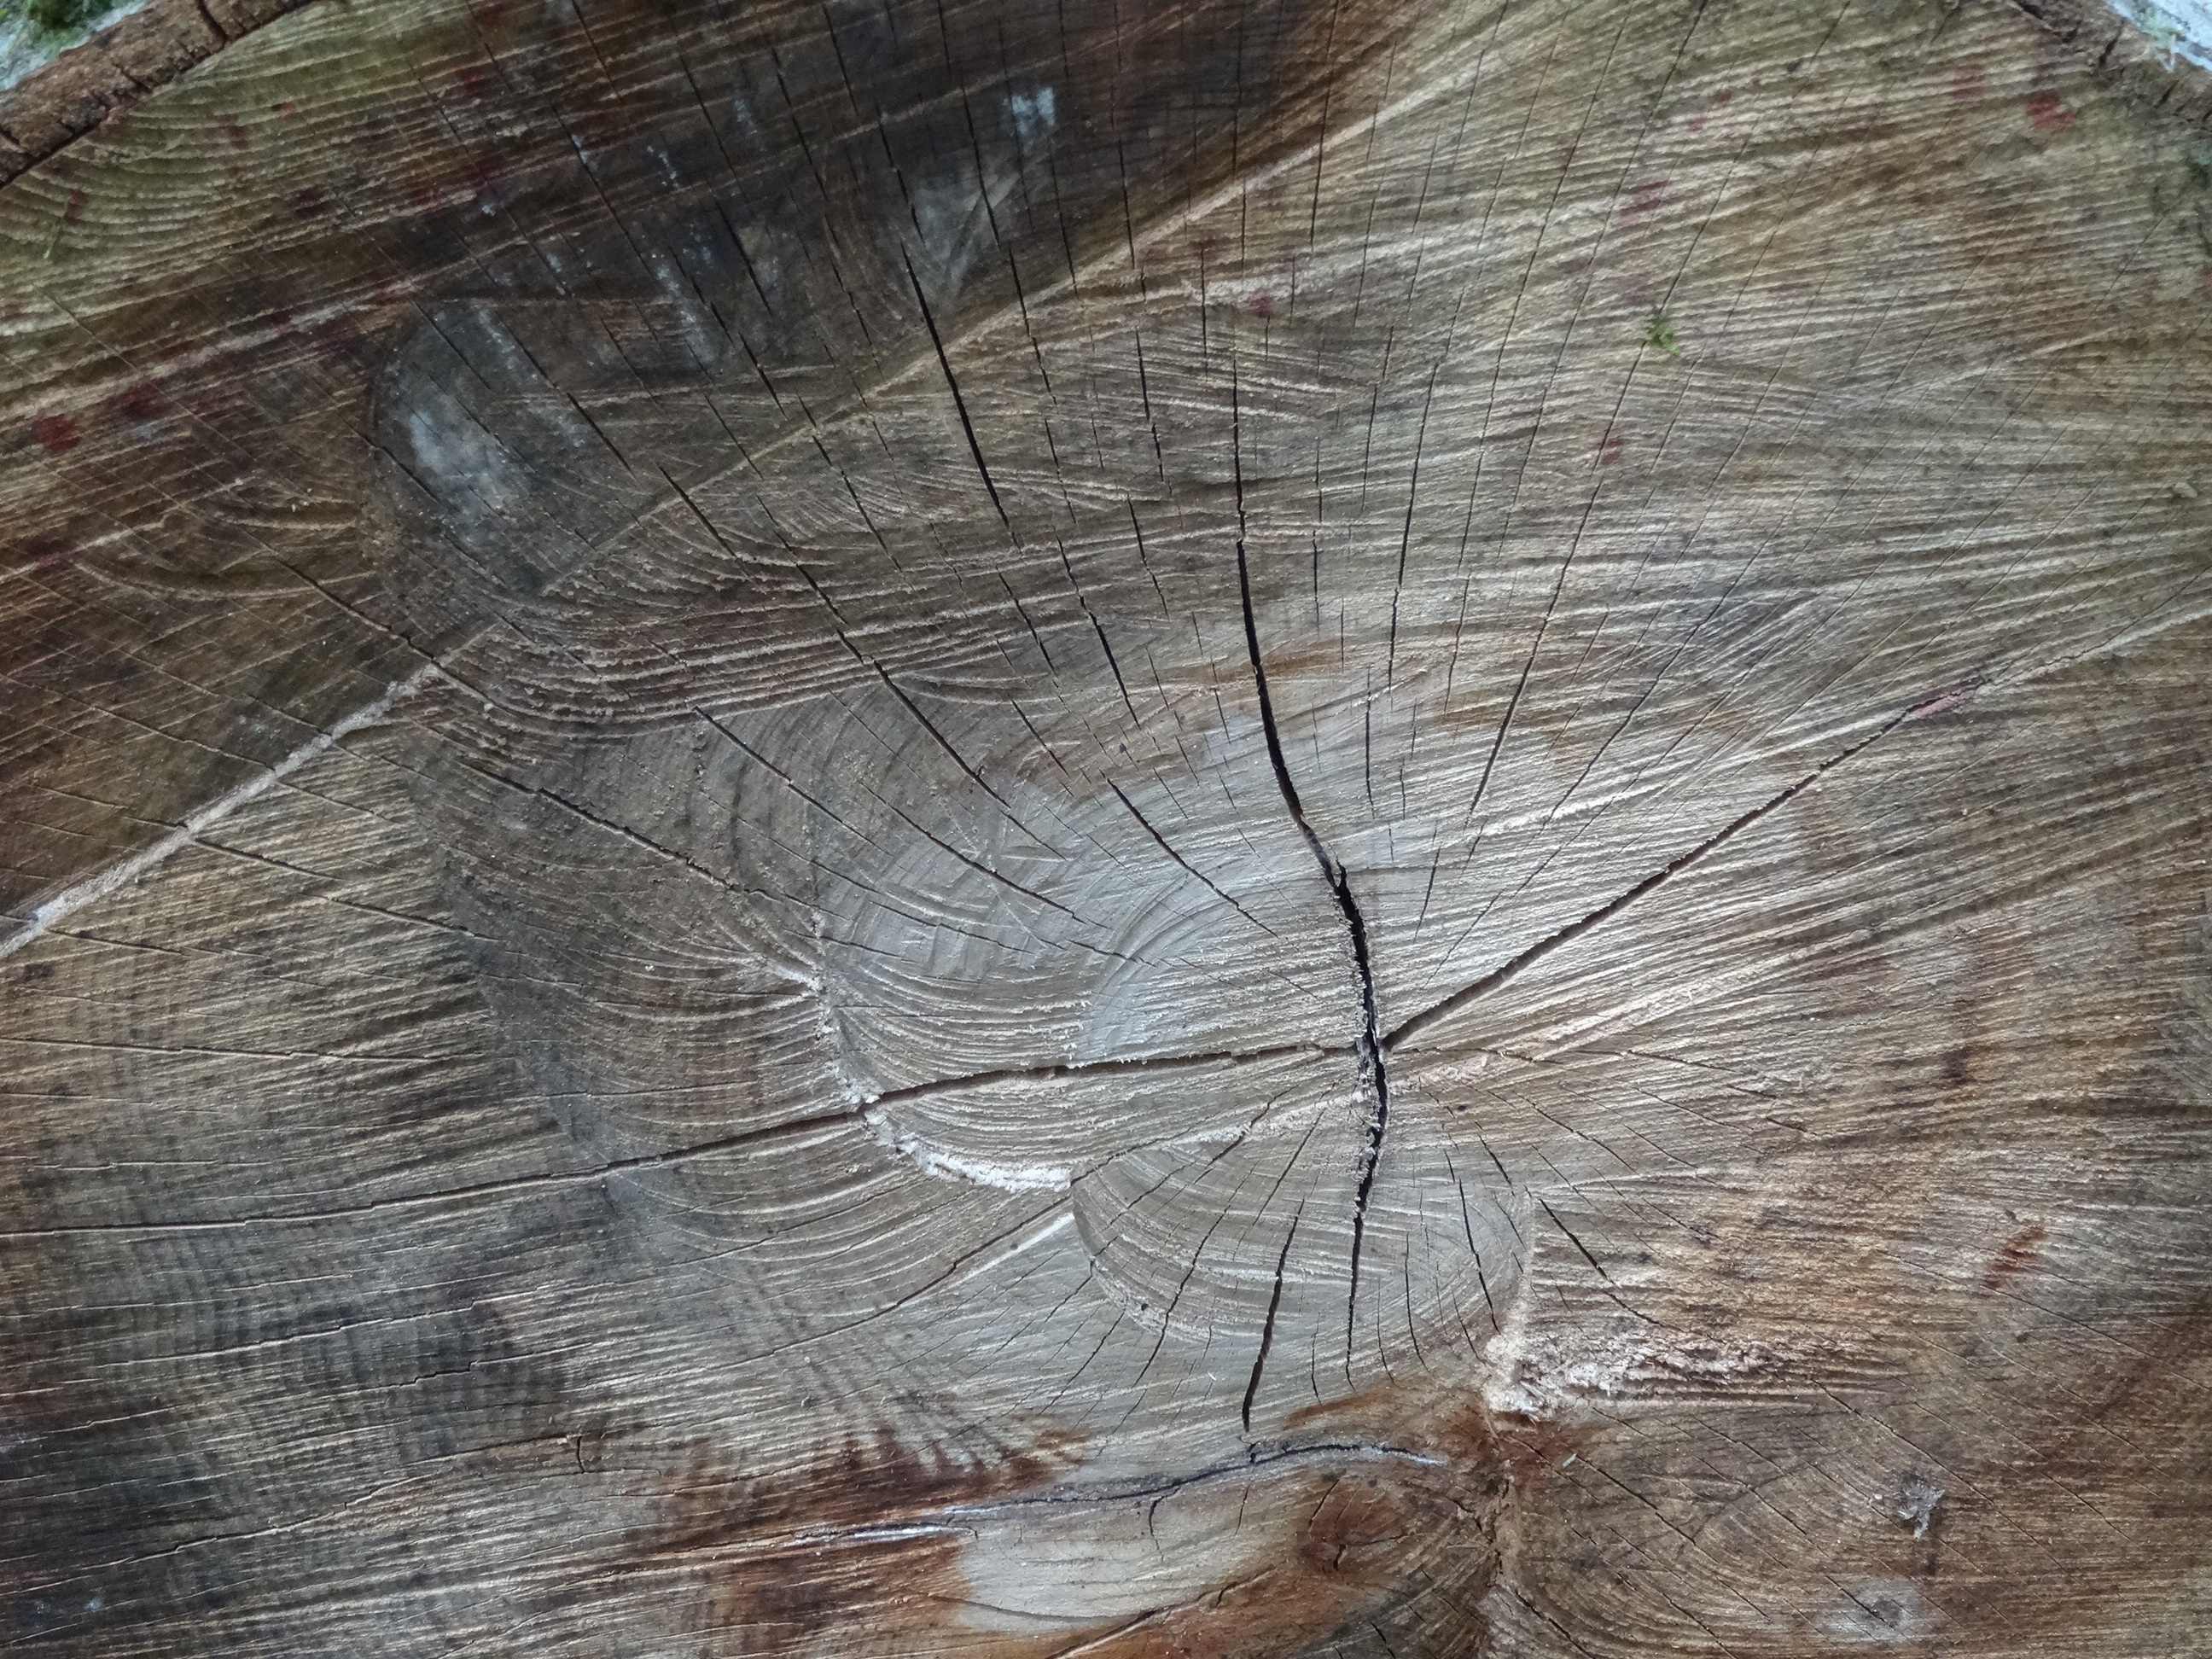
tree, nature, wood, texture, leaf, floor, trunk, log, soil, geology, drawing, hardwood, like, rings, flooring